Høka

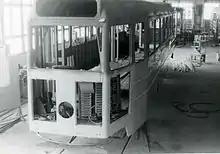
Construction of an SM53 tram in 1952

From 1952, the company also delivered trams. The first was a series of 30, later supplemented by 20 more trams and 12 trailers, were delivered until 1958. In 1956, the company lost a contract to build a new series of trams for the Trondheim Tramway after the Dalsenget fire that wiped out most of the tram fleet of Trondheim Sporvei, but the company managed to secure a single order from Graakalbanen for a tram and trailer on the Gråkallen Line in Trondheim. By 1957, the peak employment was reached, at 140 people. In 1957, the company delivered 20 gondolas to Narvik and in 1959, 400 trailers were delivered to the Norwegian Army.